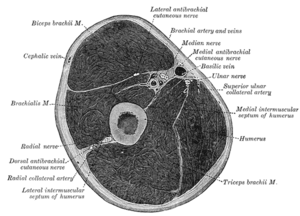
En anatomie, le bras est la partie du membre supérieur humain comprise entre l'épaule et le coude. Dans le langage courant, le terme « bras » peut référer au membre supérieur dans sa totalité.